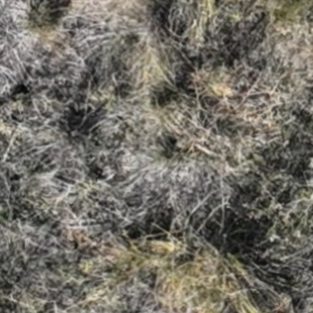
Month: october